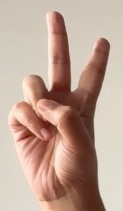
ASL sign: V